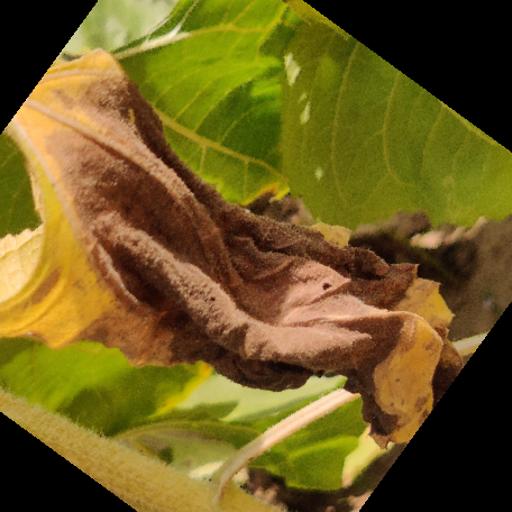
Label: Leaf_scars